Halifax, Nova Scotia

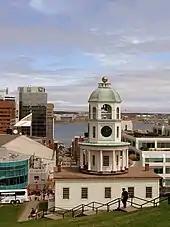
The Halifax Town Clock overlooks most of downtown Halifax.

Halifax's urban core is home to a number of regional landmark buildings and retains significant historic buildings and districts. Downtown office towers are overlooked by the fortress of Citadel Hill with its iconic Halifax Town Clock.